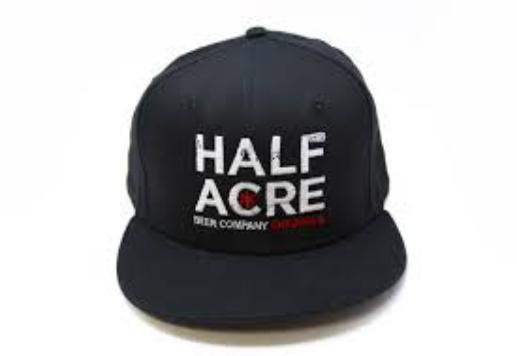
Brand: Half Acre
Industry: Food